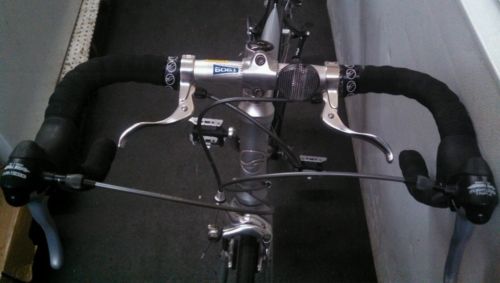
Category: bicycle